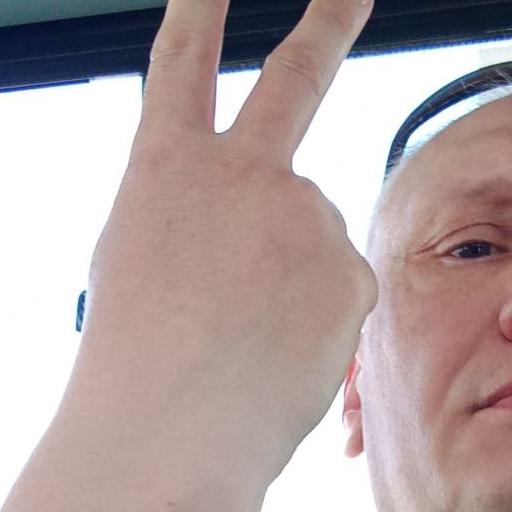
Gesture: peace_inverted